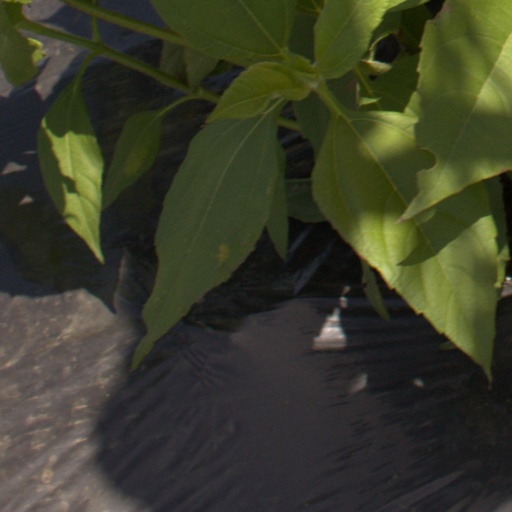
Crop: Jerusalem artichoke